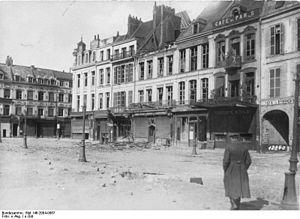
Cet article recense les environ 650 voies de la ville de Douai, située dans le département du Nord en France
Douai est une création récente, médiévale, découlant de conditions naturelles singulières mais surtout de sa position de charnière entre le royaume de France et le comté de Flandre.
Douai est une commune française située dans le département du Nord en région Hauts-de-France, plus précisément dans le sud de la Flandre romane.